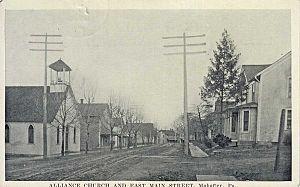
Mahaffey est un borough situé au sud-ouest du comté de Clearfield, en Pennsylvanie, aux États-Unis. En 2010, il comptait une population de 368 habitants. Il est incorporé en 1889.